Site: brandenburg
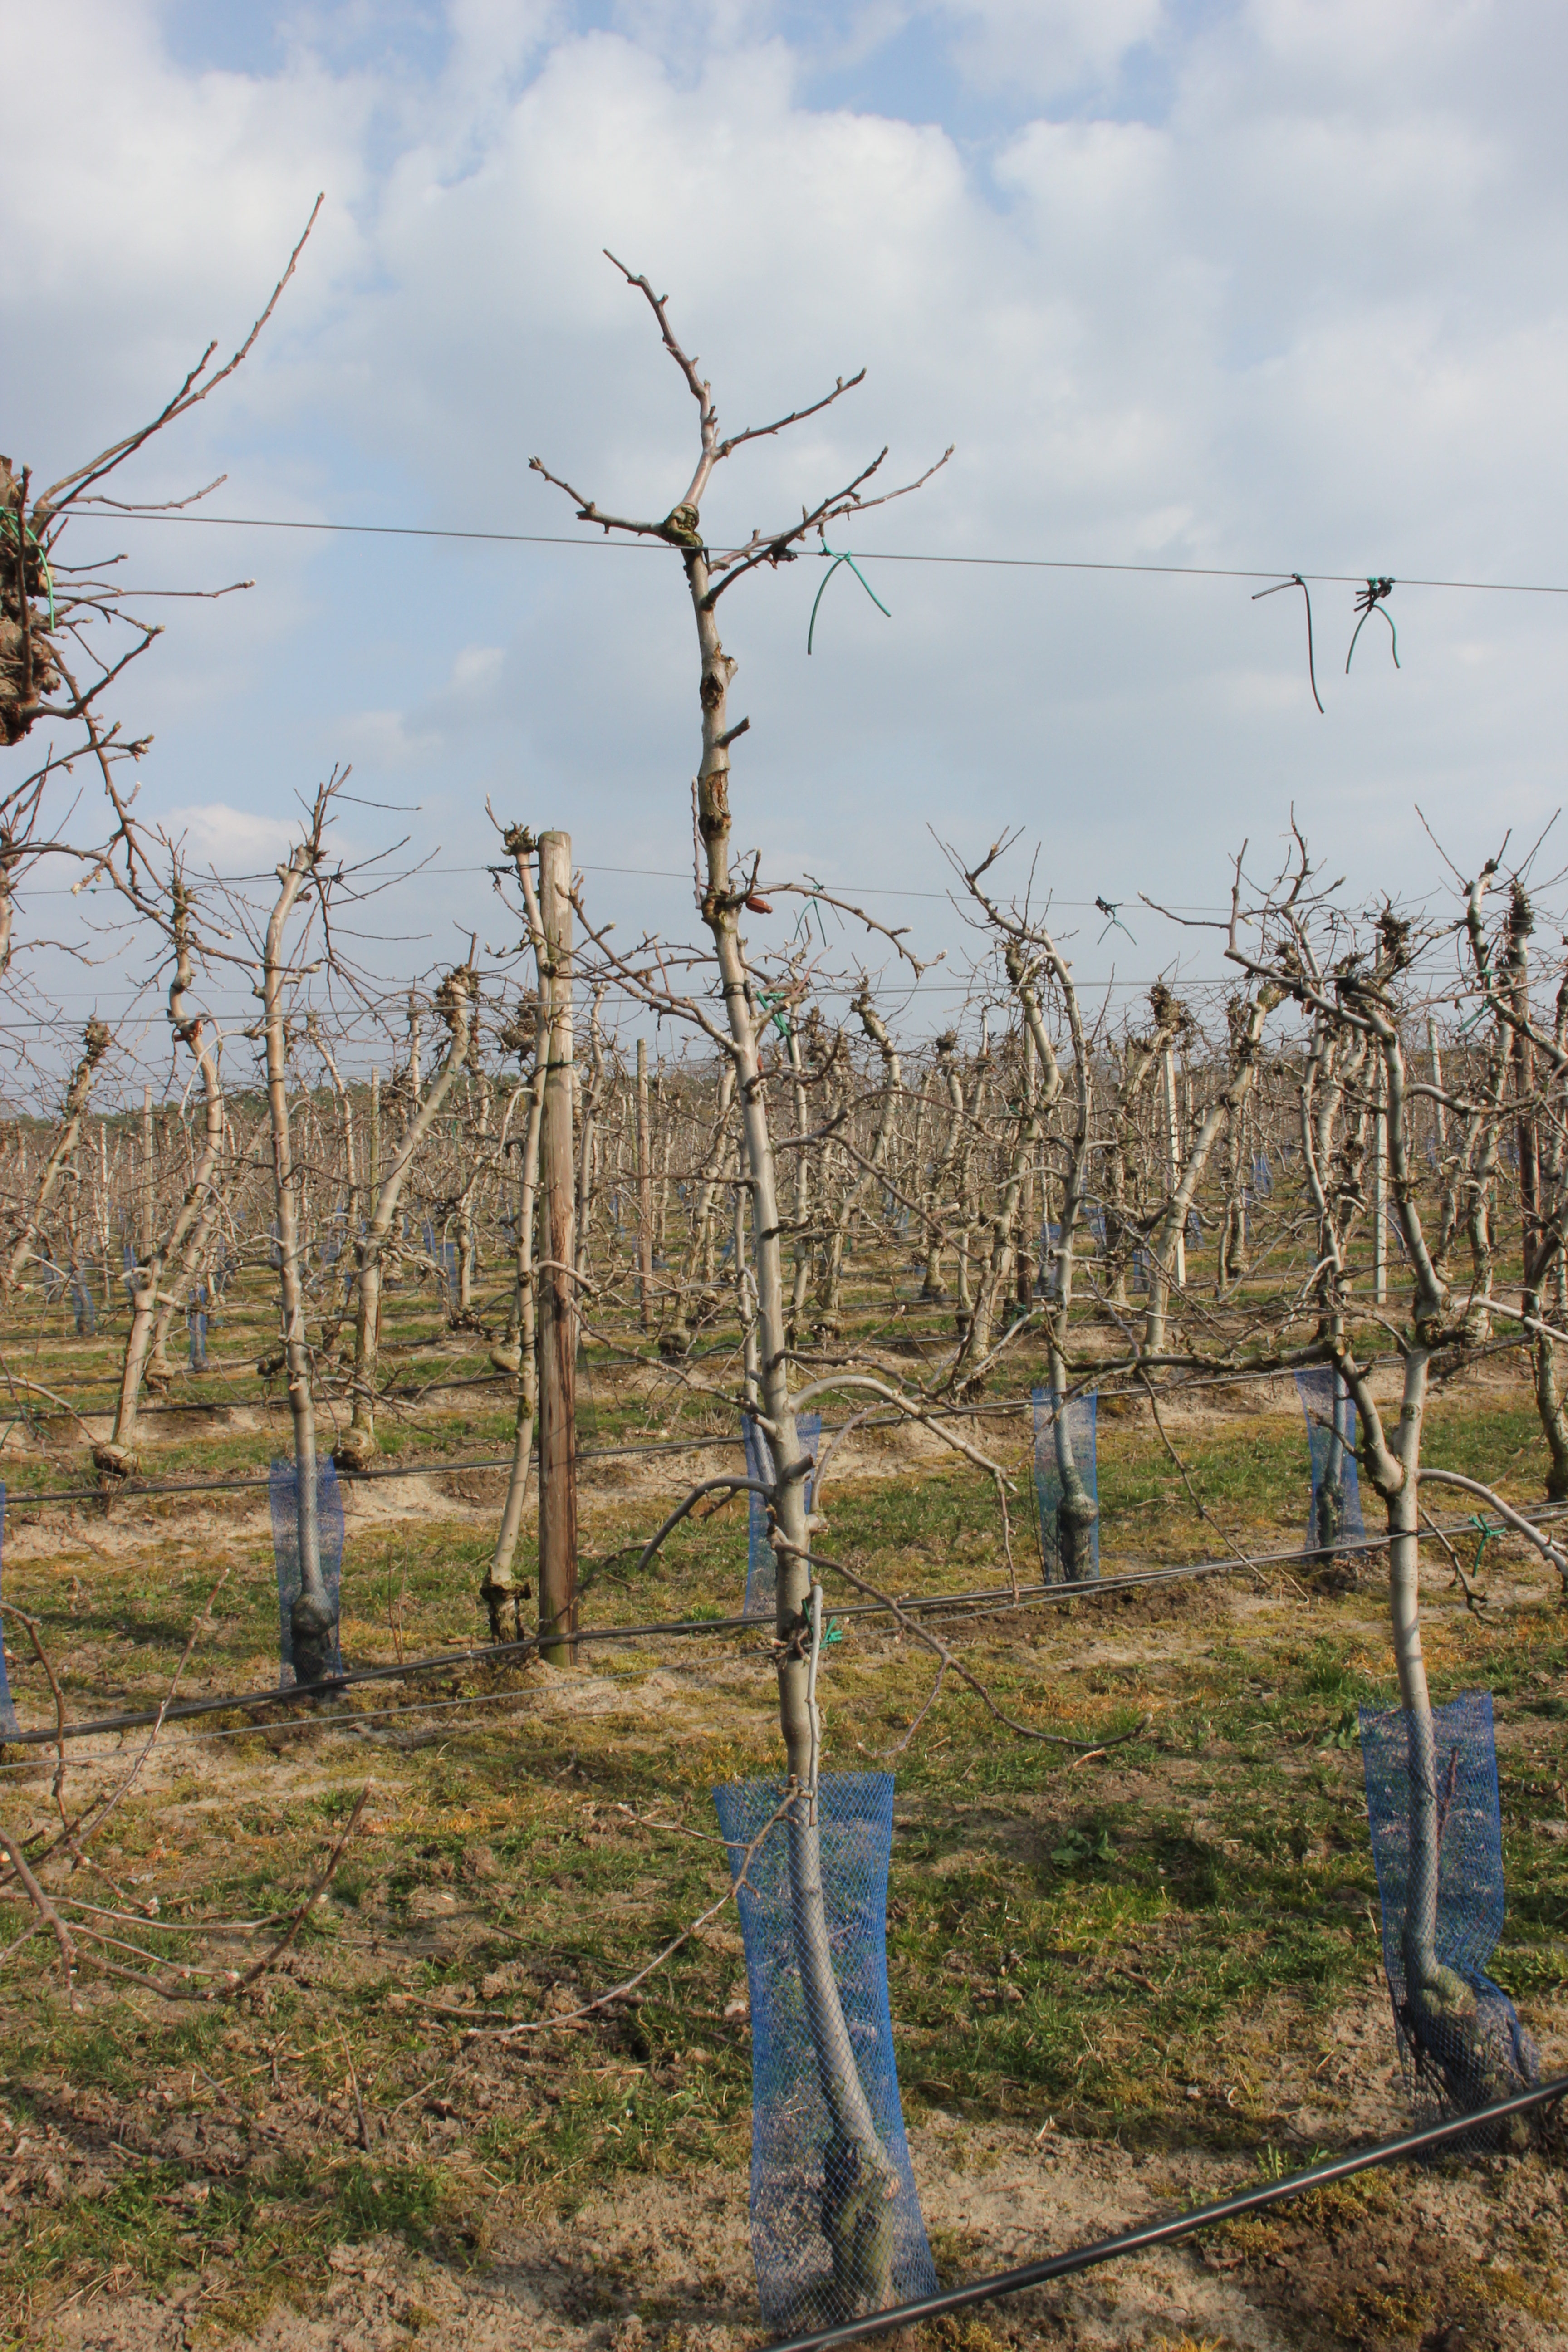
Growth stage (BBCH 03): Bud development